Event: Nepal Earthquake
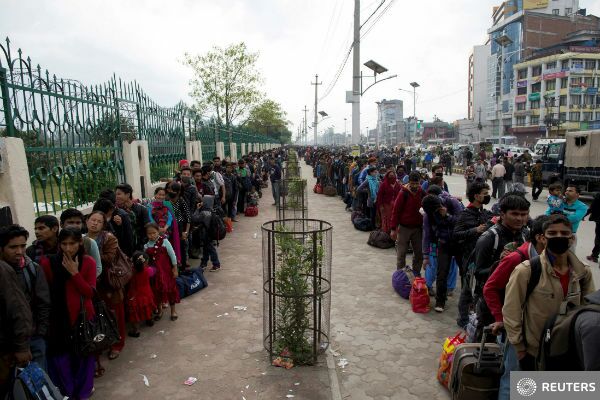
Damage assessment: no_damage